Human milk microbiome

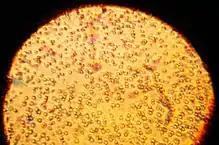
A microscopy image of a sample of human breast milk

The human milk microbiota, also known as human milk probiotics (HMP), encompasses the microbiota–the community of microorganisms–present within the human mammary glands and breast milk. Contrary to the traditional belief that human breast milk is sterile, advancements in both microbial culture and culture-independent methods have confirmed that human milk harbors diverse communities of bacteria. These communities are distinct in composition from other microbial populations found within the human body which constitute the human microbiome.